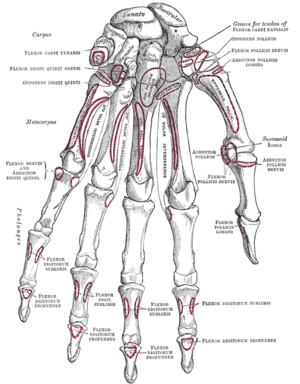
La main est l’organe préhensile effecteur situé à l’extrémité de l’avant-bras et relié à ce dernier par le poignet. C'est un organe capable notamment de saisir et manipuler des objets. Chez l'homme, la main est un organe extrêmement développé et important, elle dispose d'une palette d'actions très large. Située à l'extrémité des deux membres supérieurs, chaque main possède cinq doigts qui apportent une contribution majeure au sens du toucher.